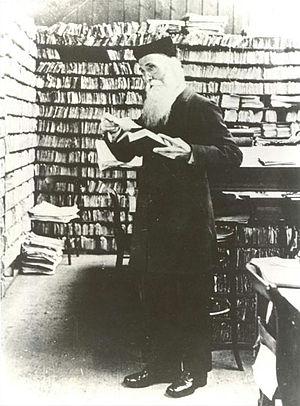
The Professor and the Madman est un film américano-irlandais réalisé par Farhad Safinia, sorti en 2019. Il s'agit d'une adaptation cinématographique du livre Le Fou et le Professeur de Simon Winchester.
L’Oxford English Dictionary est un dictionnaire de référence pour la langue anglaise.
James Augustus Henry Murray, né le 7 février 1837 à Denholm, et mort le 26 juillet 1915 à Oxford, est un lexicographe et philologue écossais.